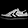
Label: Sneaker